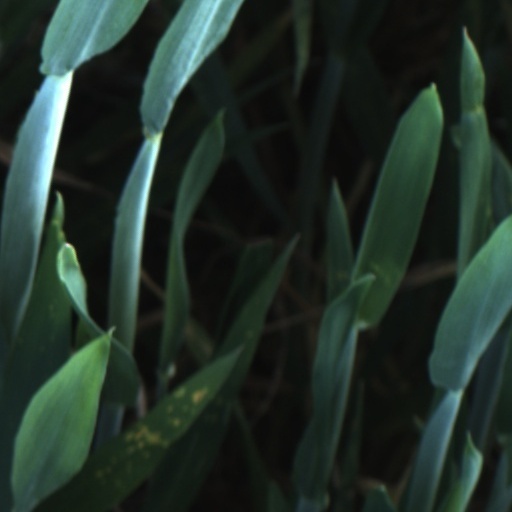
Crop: wheat